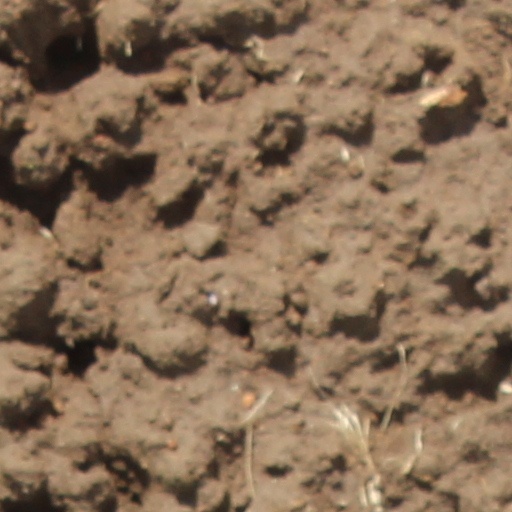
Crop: wheat